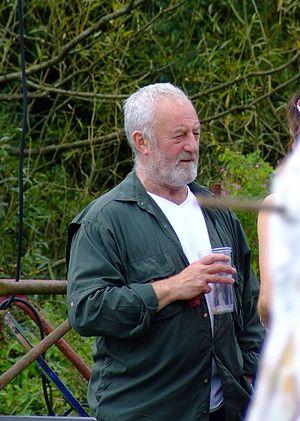
Edward John Smith, né le 27 janvier 1850 à Hanley et mort le 15 avril 1912 dans l'Océan Atlantique, est un marin britannique. Élevé dans un milieu populaire, il quitte tôt l'école pour s'engager dans la marine marchande. Après avoir obtenu son brevet de capitaine au long cours, il entre au service de la White Star Line, prestigieuse compagnie britannique. Il gravit rapidement les échelons, et obtient en 1887 son premier commandement à bord du Celtic. Il commande par la suite de nombreux navires de la compagnie, notamment le Majestic, qu'il commande pendant plus de sept ans.